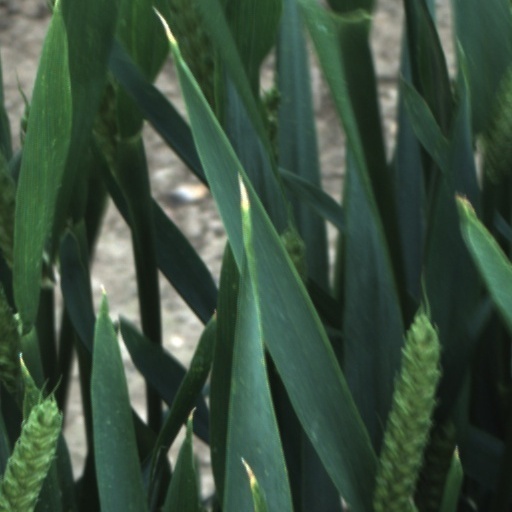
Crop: wheat